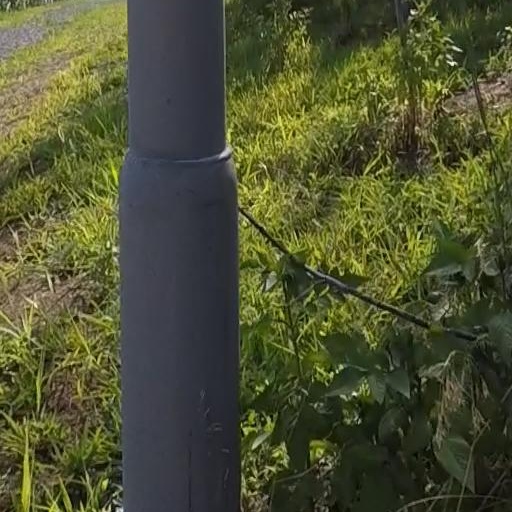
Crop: grape